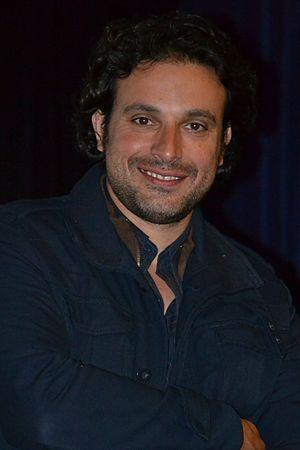
Bruno Salomone lors d'une rencontre cinéma à Cannes
Fais pas ci, fais pas ça est une série télévisée française en 68 épisodes, créée par Anne Giafferi et Thierry Bizot, diffusée entre le 8 septembre 2007 et le 19 juin 2017 sur France 2 puis 6ter et rediffusée entre le 16 juillet 2018 et le 3 septembre 2018 sur France 4.